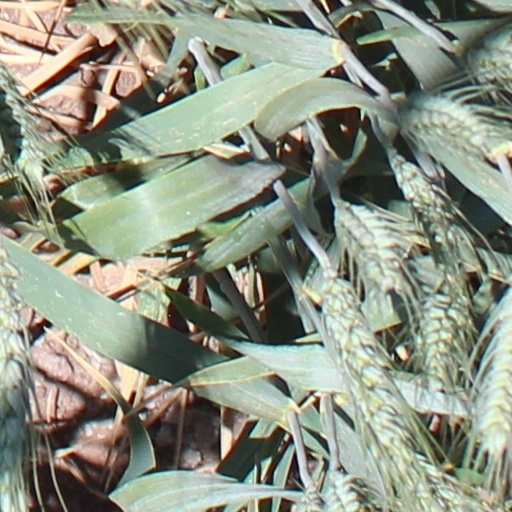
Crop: wheat